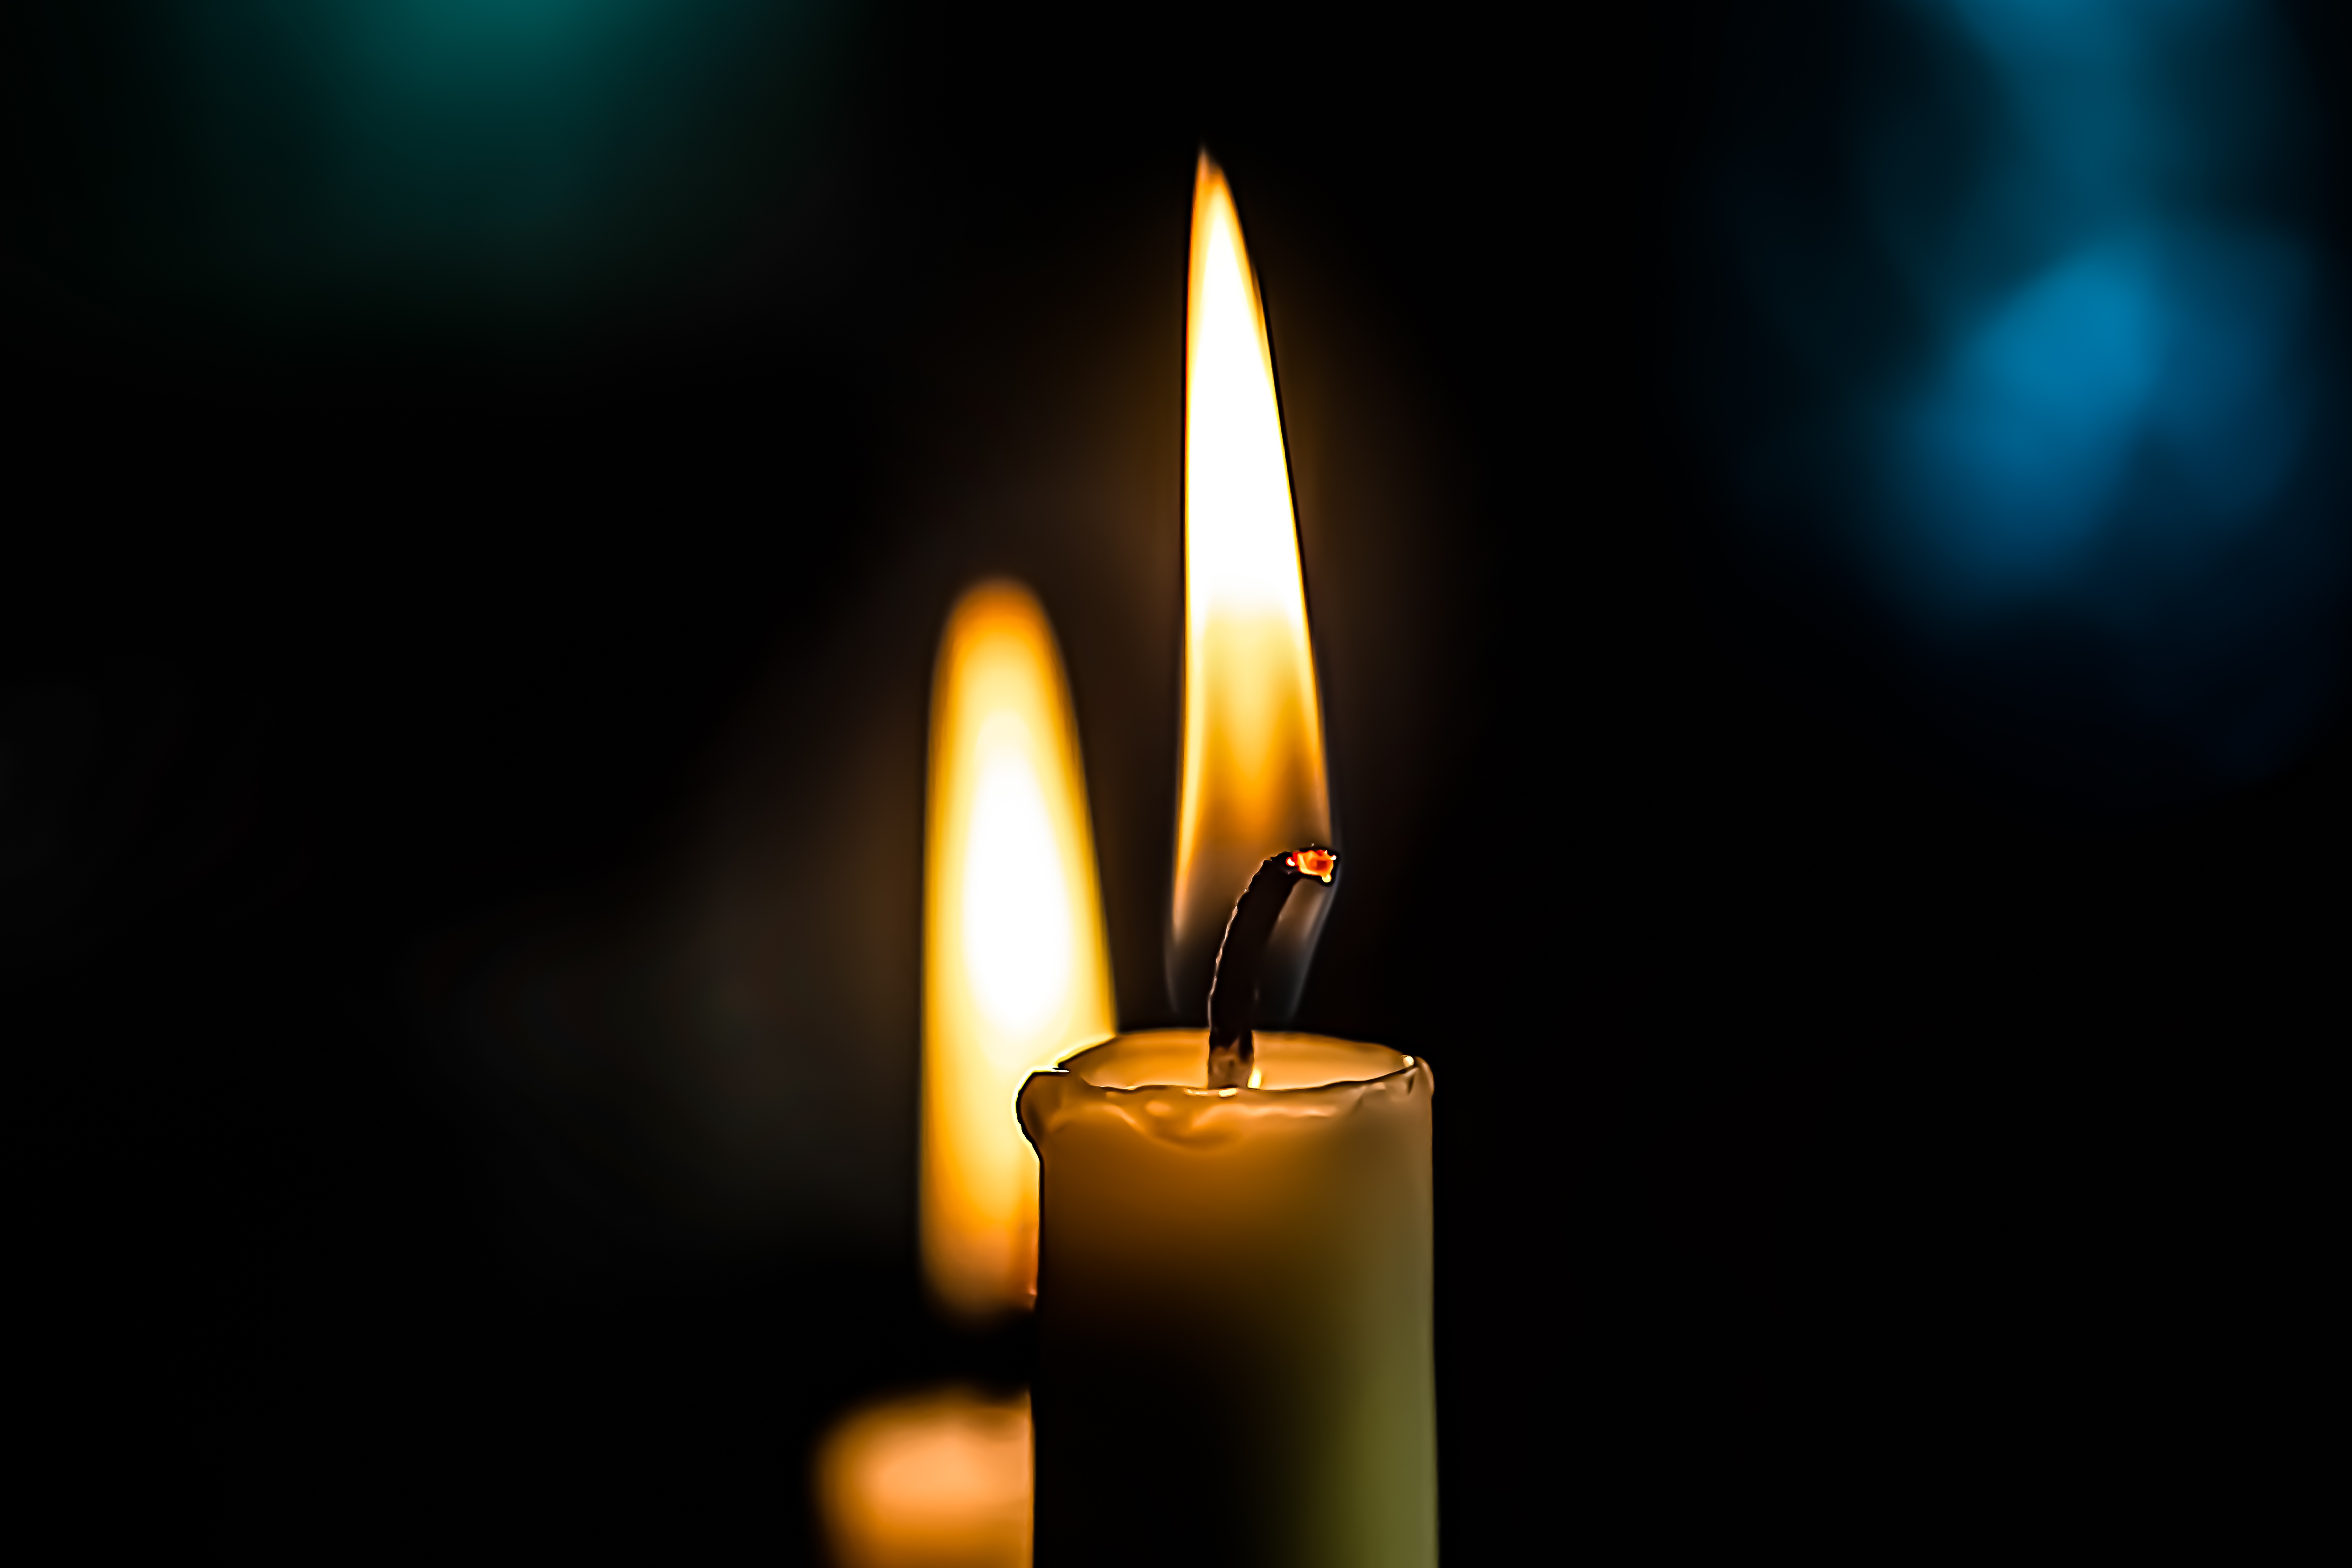
natural